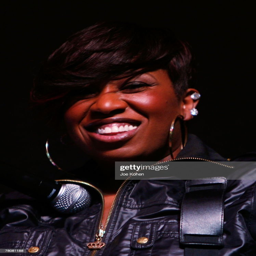
hip hop artist on stage at show